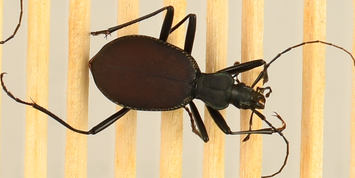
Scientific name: Scaphinotus angusticollis
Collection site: Abby Road NEON (ABBY), plot ABBY_006